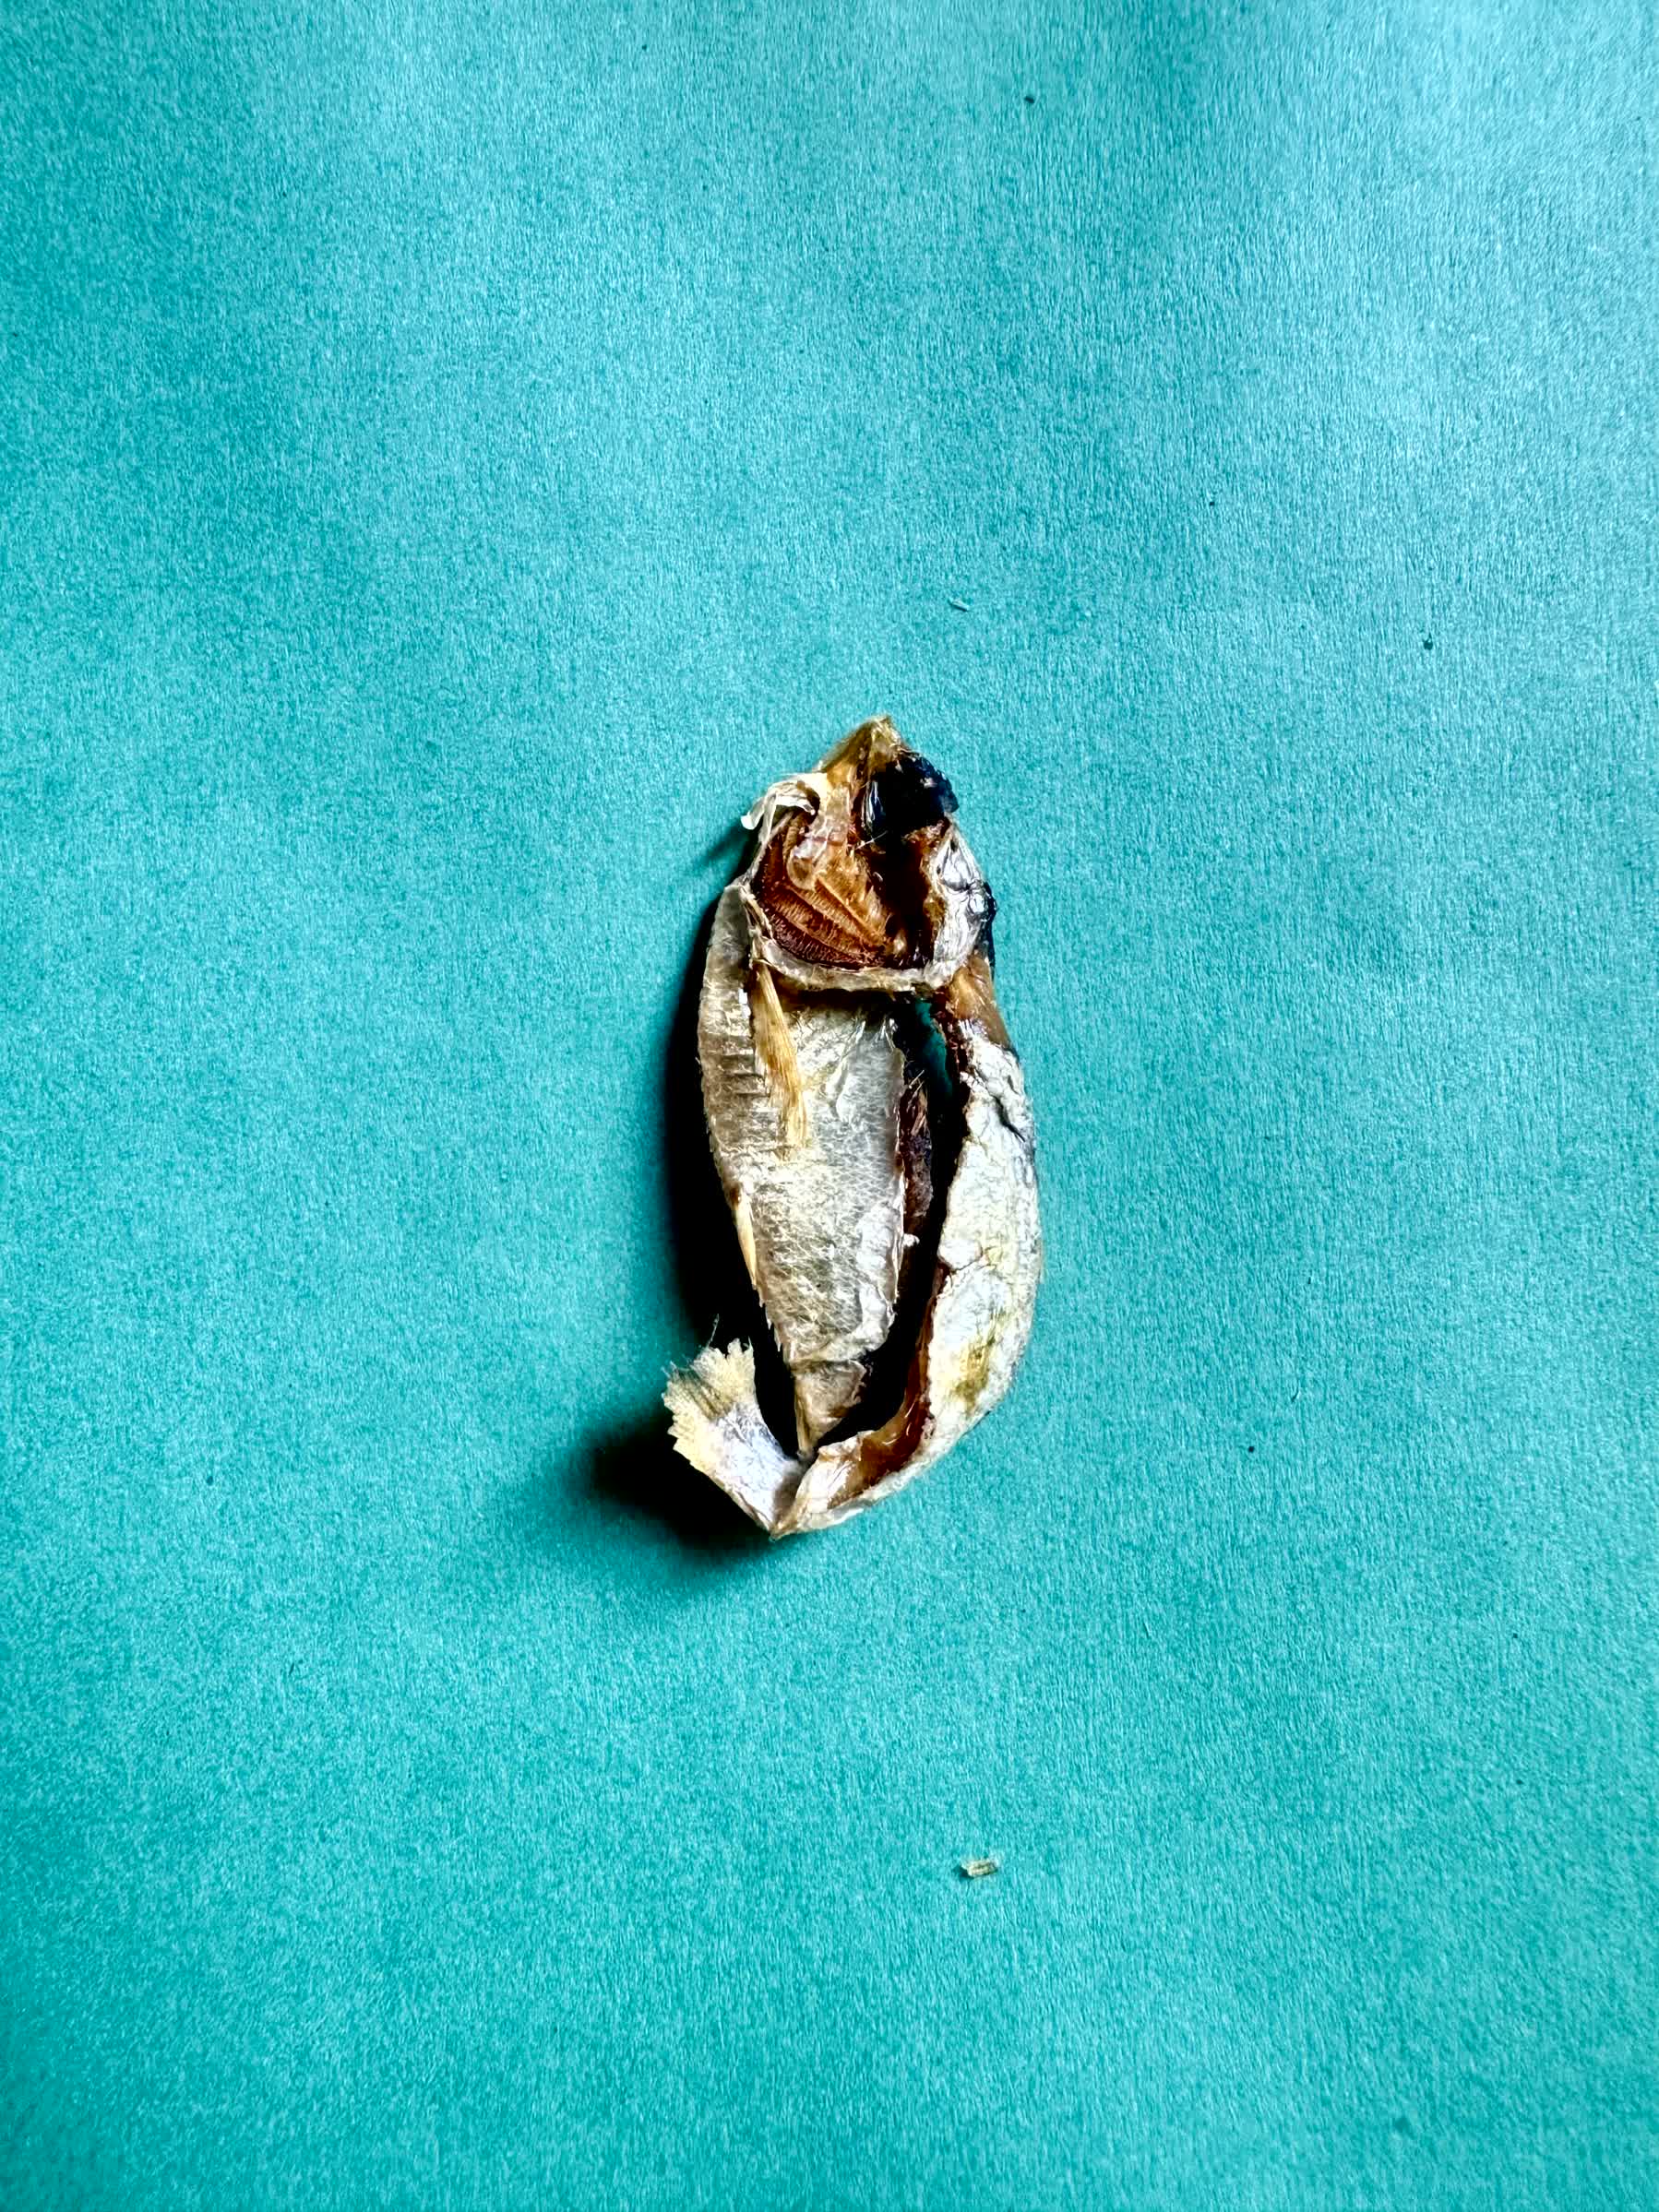
Species: Chapila